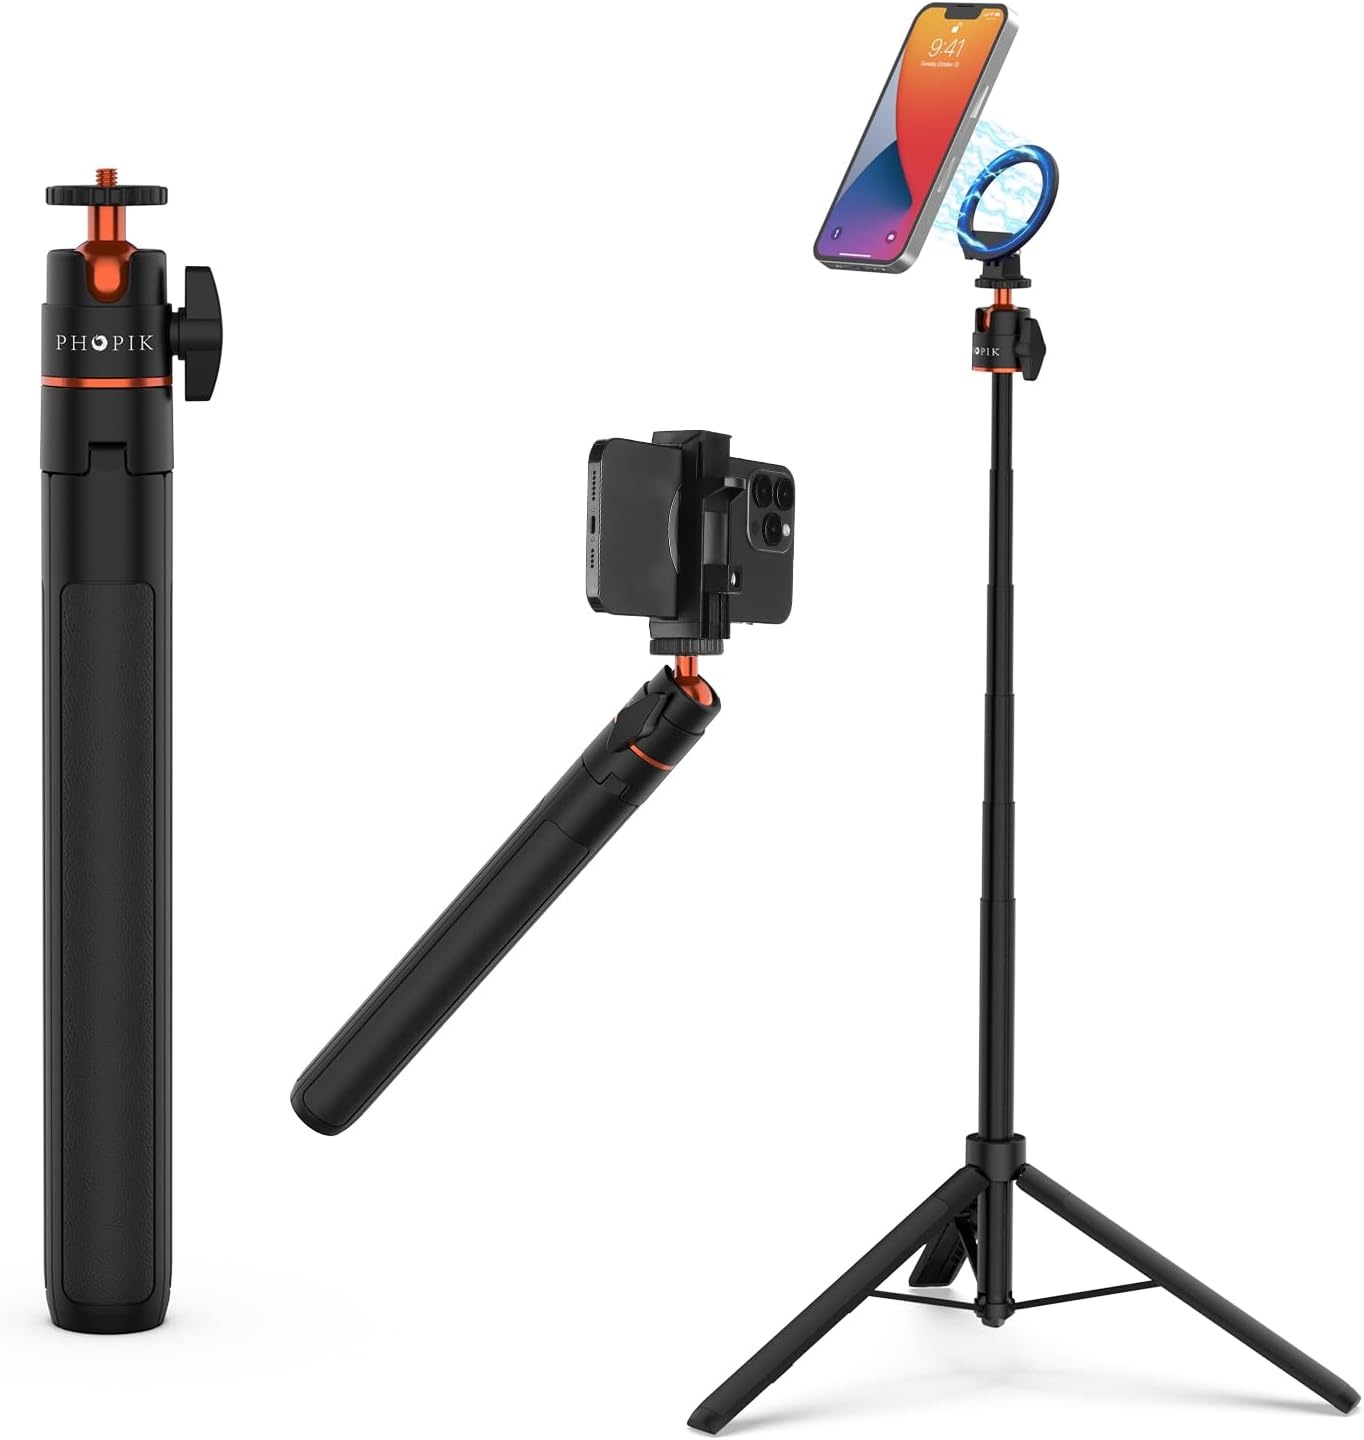
PHOPIK 55" Magnetic Selfie Stick Phone Tripod, Extendable Magnetic Cell Phone Tripod Stand Compatible with iPhone/Android/Sport Camera&Insta 360 x5, Perfect for Video Recording/Selfies/Live Stream
Overview Brand : PHOPIK Compatible Devices : Camera Special Feature : Lightweight Maximum Height : 55.1 Inches Tripod Head Type : Ball Heads Minimum Height : 33.1 Inches Folded Size : 13.1''/33.5 cm Item Length : 55.1 Inches Manufacturer : PHOPIK UPC : 725320977183 About this item 【Magnetic Selfie Stick Tripod Designed for Magsafe】The magnetic phone tripod in Magsafe is designed for iPhone 16/15/14/13/12 series, official Magsafe cases and other phones with the included metal ring. Just a gentle touch and your phone securely locks in place, making it convenient and perfect for capturing spontaneous moments without fumbling with clamps; Ideal for content creators and photographers seeking efficiency. 【Detachable Phone Clamp】The selfie stick is equipped with a detachable phone clamp, which can be easily mounted on the magnetic holder, suitable for phones without Magsafe function. The clamping range is 2.9-4.1 inches/7.4-10.4 cm. It can firmly hold your phone, no need to worry about the phone falling off in sudden vibration or collision. 【Flexible Height and Angle】The PHOPIK selfie stick can be adjusted to various heights and angles for different shooting perspectives. Its height ranges from 55.1''/140 cm to a compact 13.1''/33.5 cm, supporting horizontal and vertical shooting modes, giving you the flexibility to capture your artistic vision in any environment. 【Ergonomic Gripping Handle & Anti-slip foot pads】The tripod for iphone can provide unprecedented stability and precision, allowing you to capture unbelievably professional-grade photos and videos.The handle is designed with non-slip skin texture in an ergonomic shape for easier holding.The tripod is equipped with anti-slip foot pads for greater stability when unfolded. 【Compact & Portable to Carry】The Selfie Stick is lightweight, only 11.5oz/327g.You can easily put it into your backpack or suitcase for outdoor travel.This phone tripod is your reliable companion for on-the-go photography.
Brand: PHOPIK
Category: Electronics > Communications > Telephony > Mobile & Smart Phone Accessories > Mobile Phone Camera Accessories > Selfie Sticks